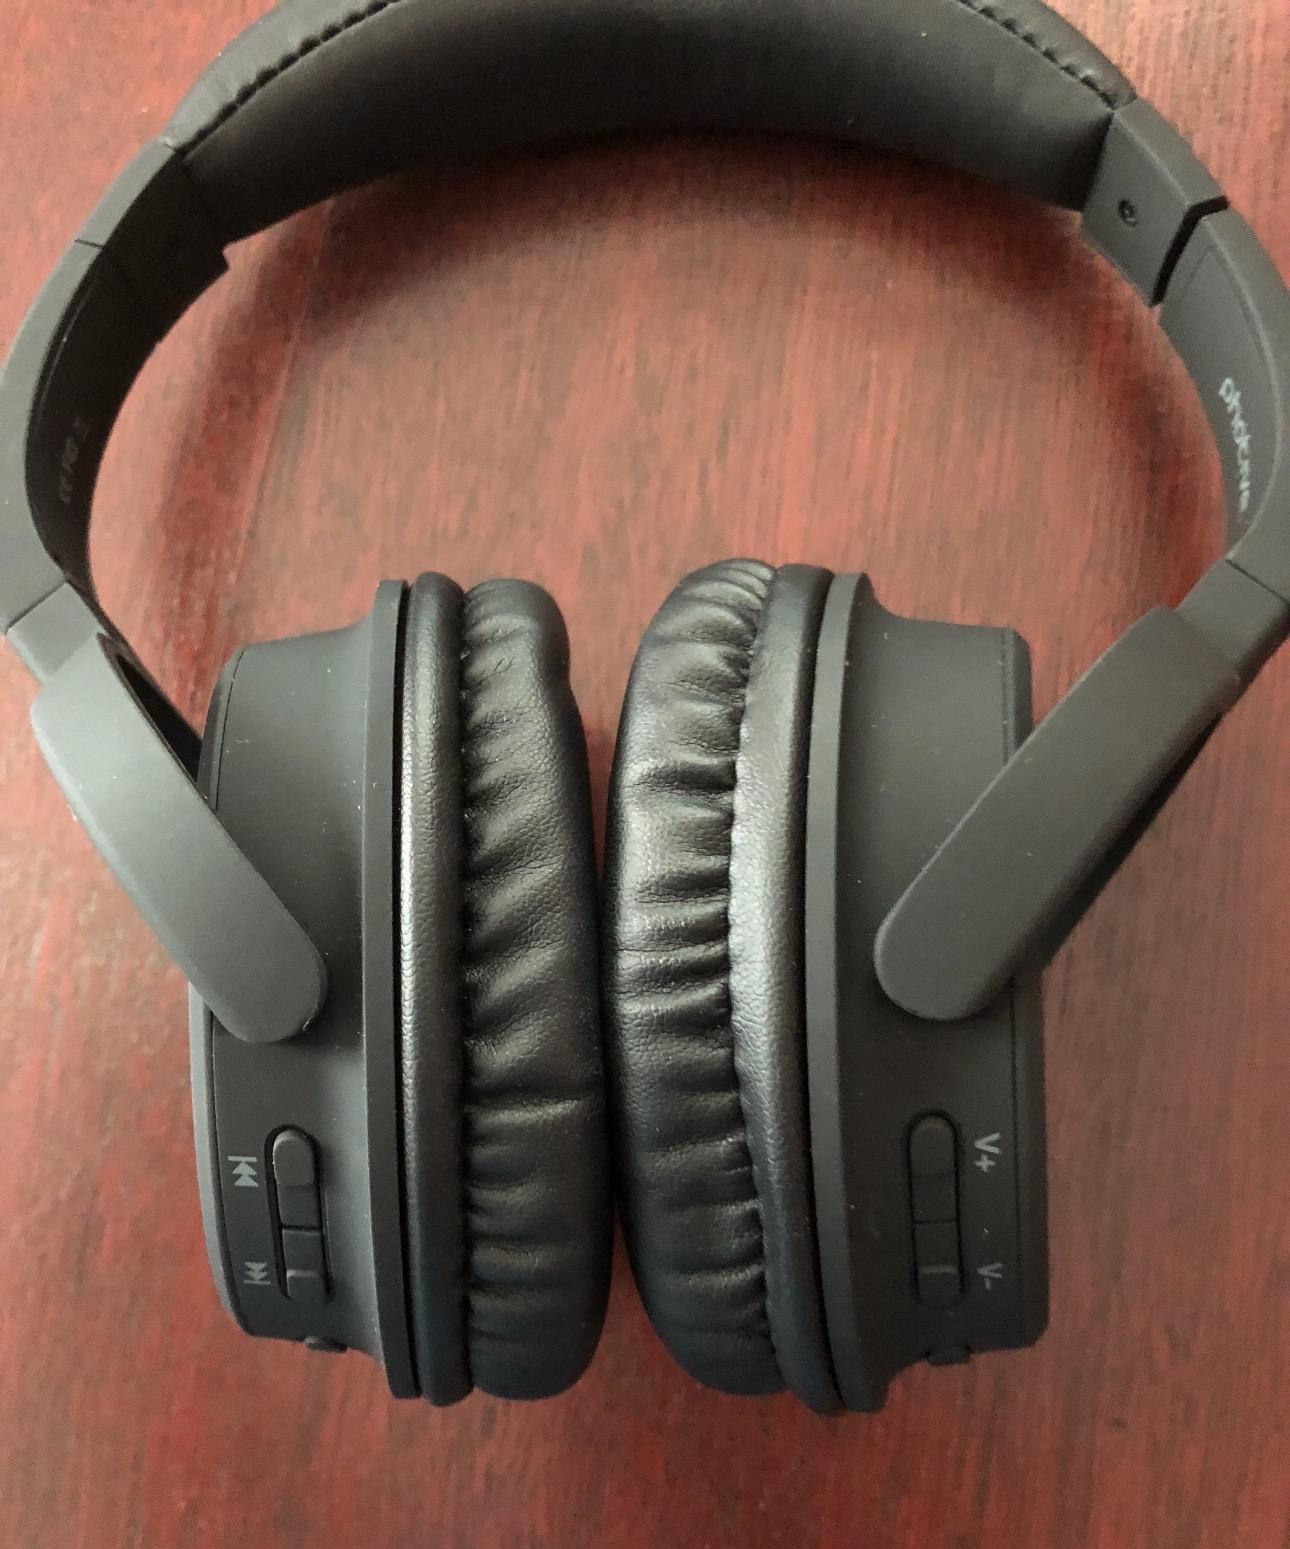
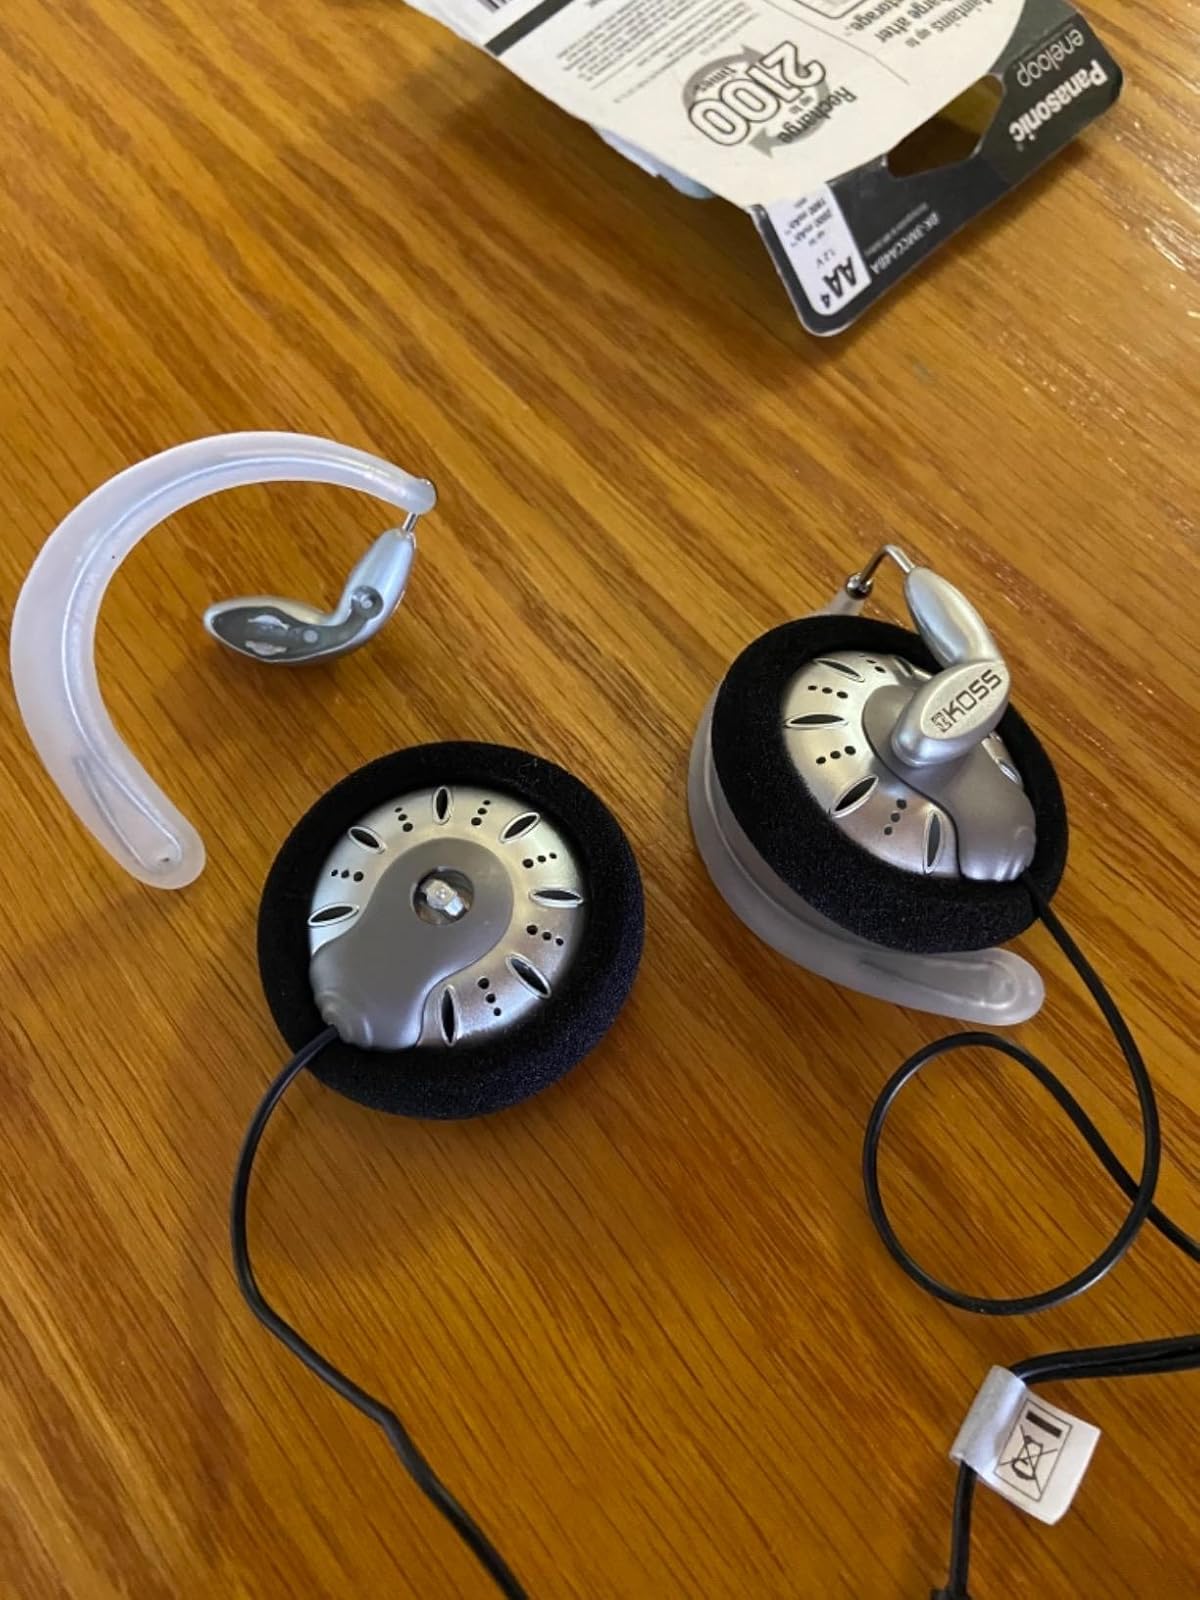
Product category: headphones
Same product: no